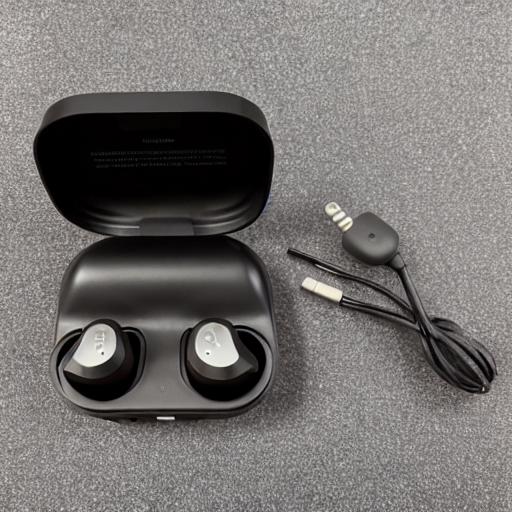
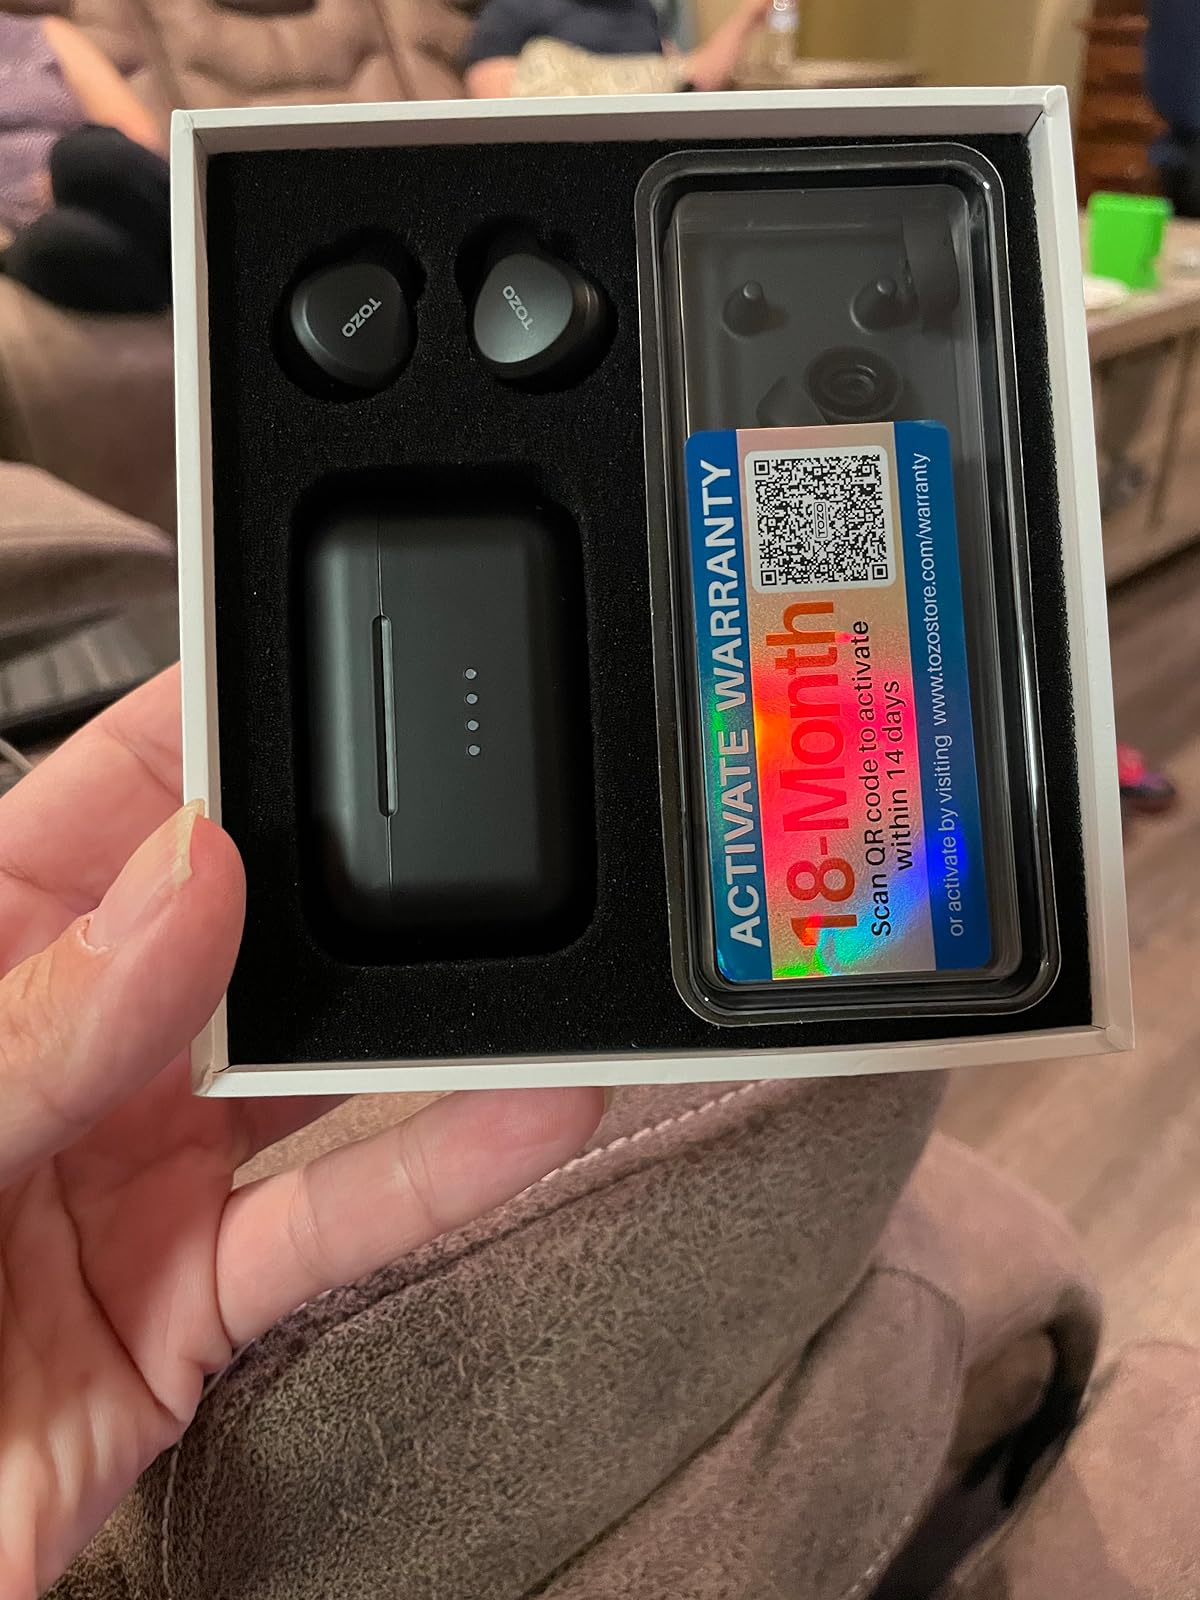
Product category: earbuds
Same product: no